Illtyd Harrington

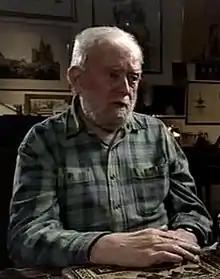
Harrington in 1998

Illtyd Harrington (14 July 1931 – 1 October 2015) was a British Labour Party politician who served as deputy leader of the Greater London Council (1981–84) and then subsequently as chairman (1984–85). He was a political ally of Ken Livingstone.